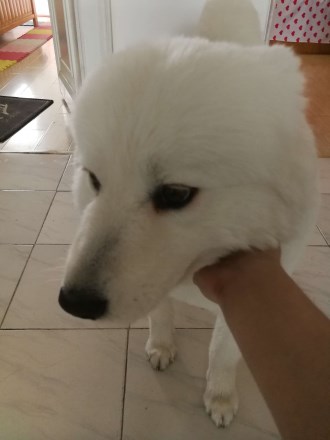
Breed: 2192-n000088-Samoyed